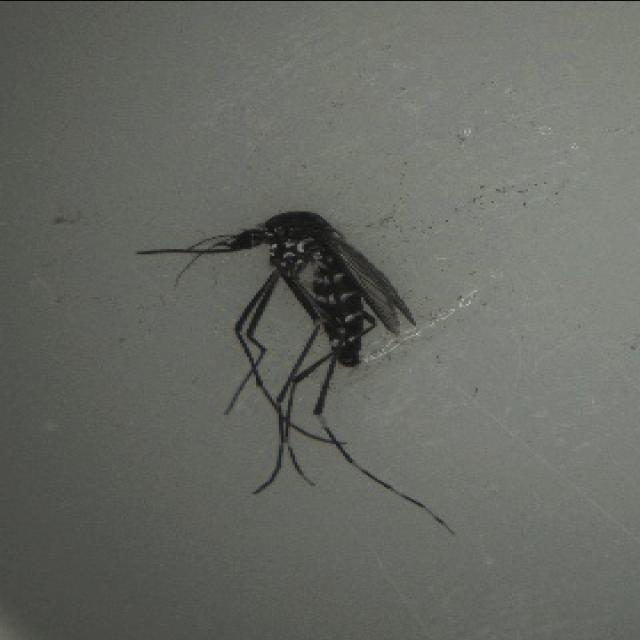
Species: aedes_albopictus